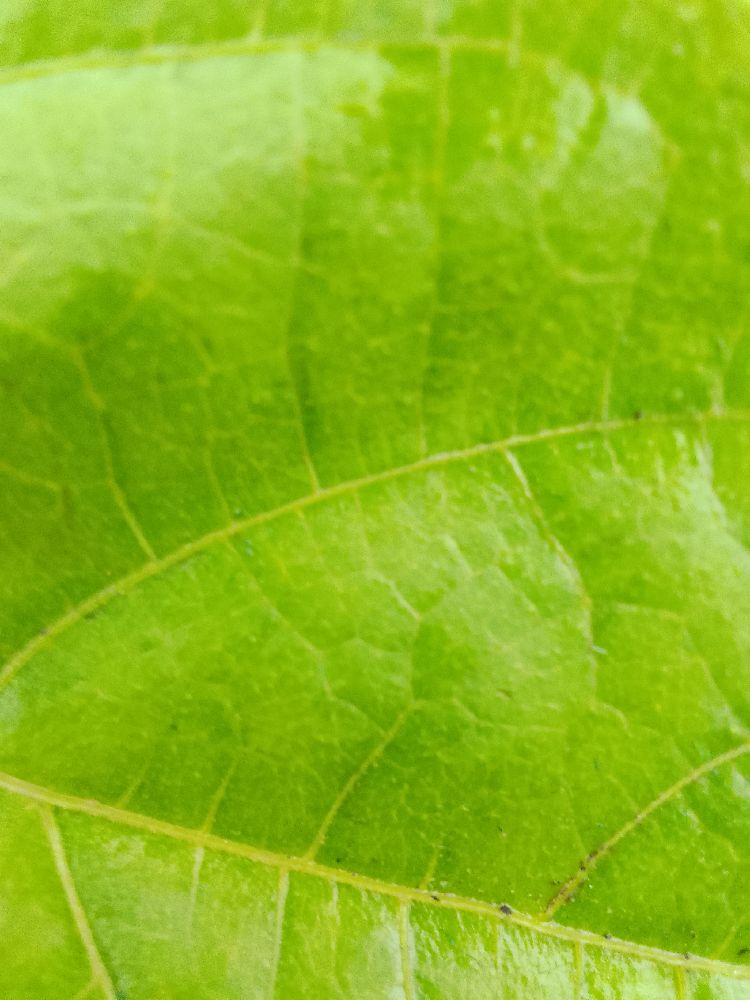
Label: healthy